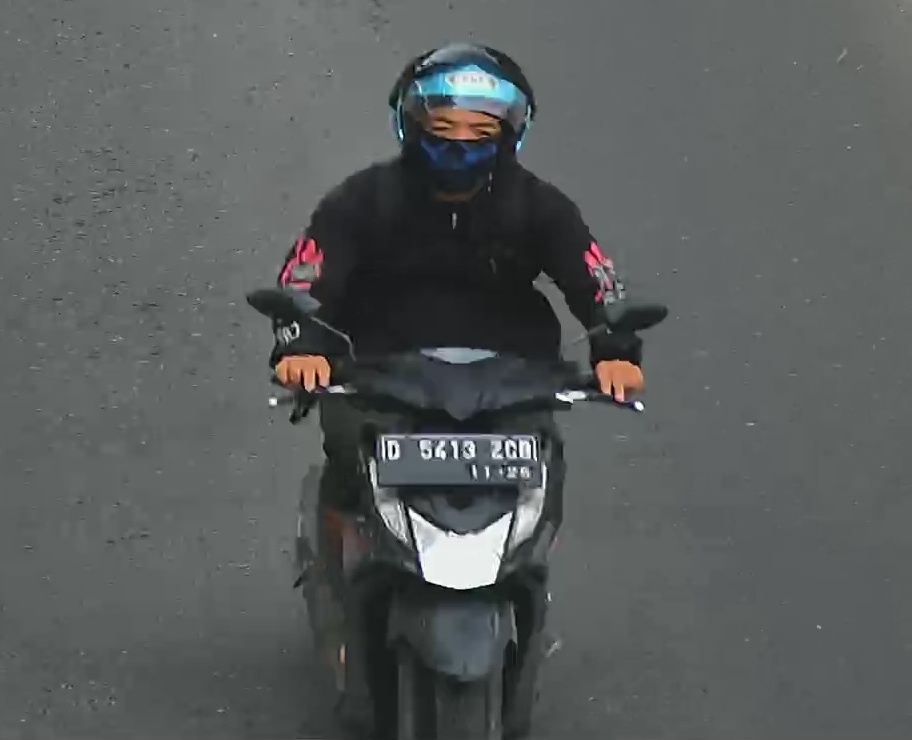
person-with-helmet: 1
person-without-helmet: 0